William G. Milne House

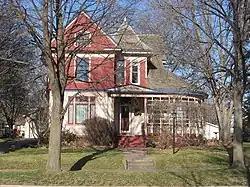
William G. Milne House

The William G. Milne House at 508 E. 9th St. in Dell Rapids, South Dakota was built in 1902. It was designed by W. L. Dow & Son in Queen Anne style. It has also been known as Norgaard House and as Peterson House. It was listed on the National Register of Historic Places in 1994.